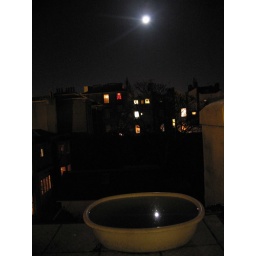
The full moon takes a swim in the seagull's water bowl